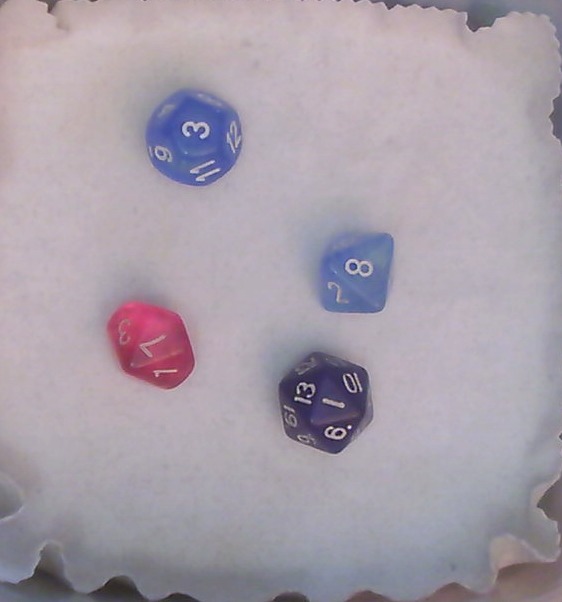
Dice in frame:
type: d10
value: 7
type: d12
value: 3
type: d20
value: 1
type: d8
value: 8
Label source: human
Face values trusted: yes